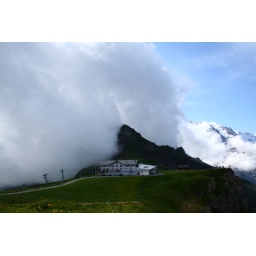
lodge on the top of jungfrau mountain covered in clouds